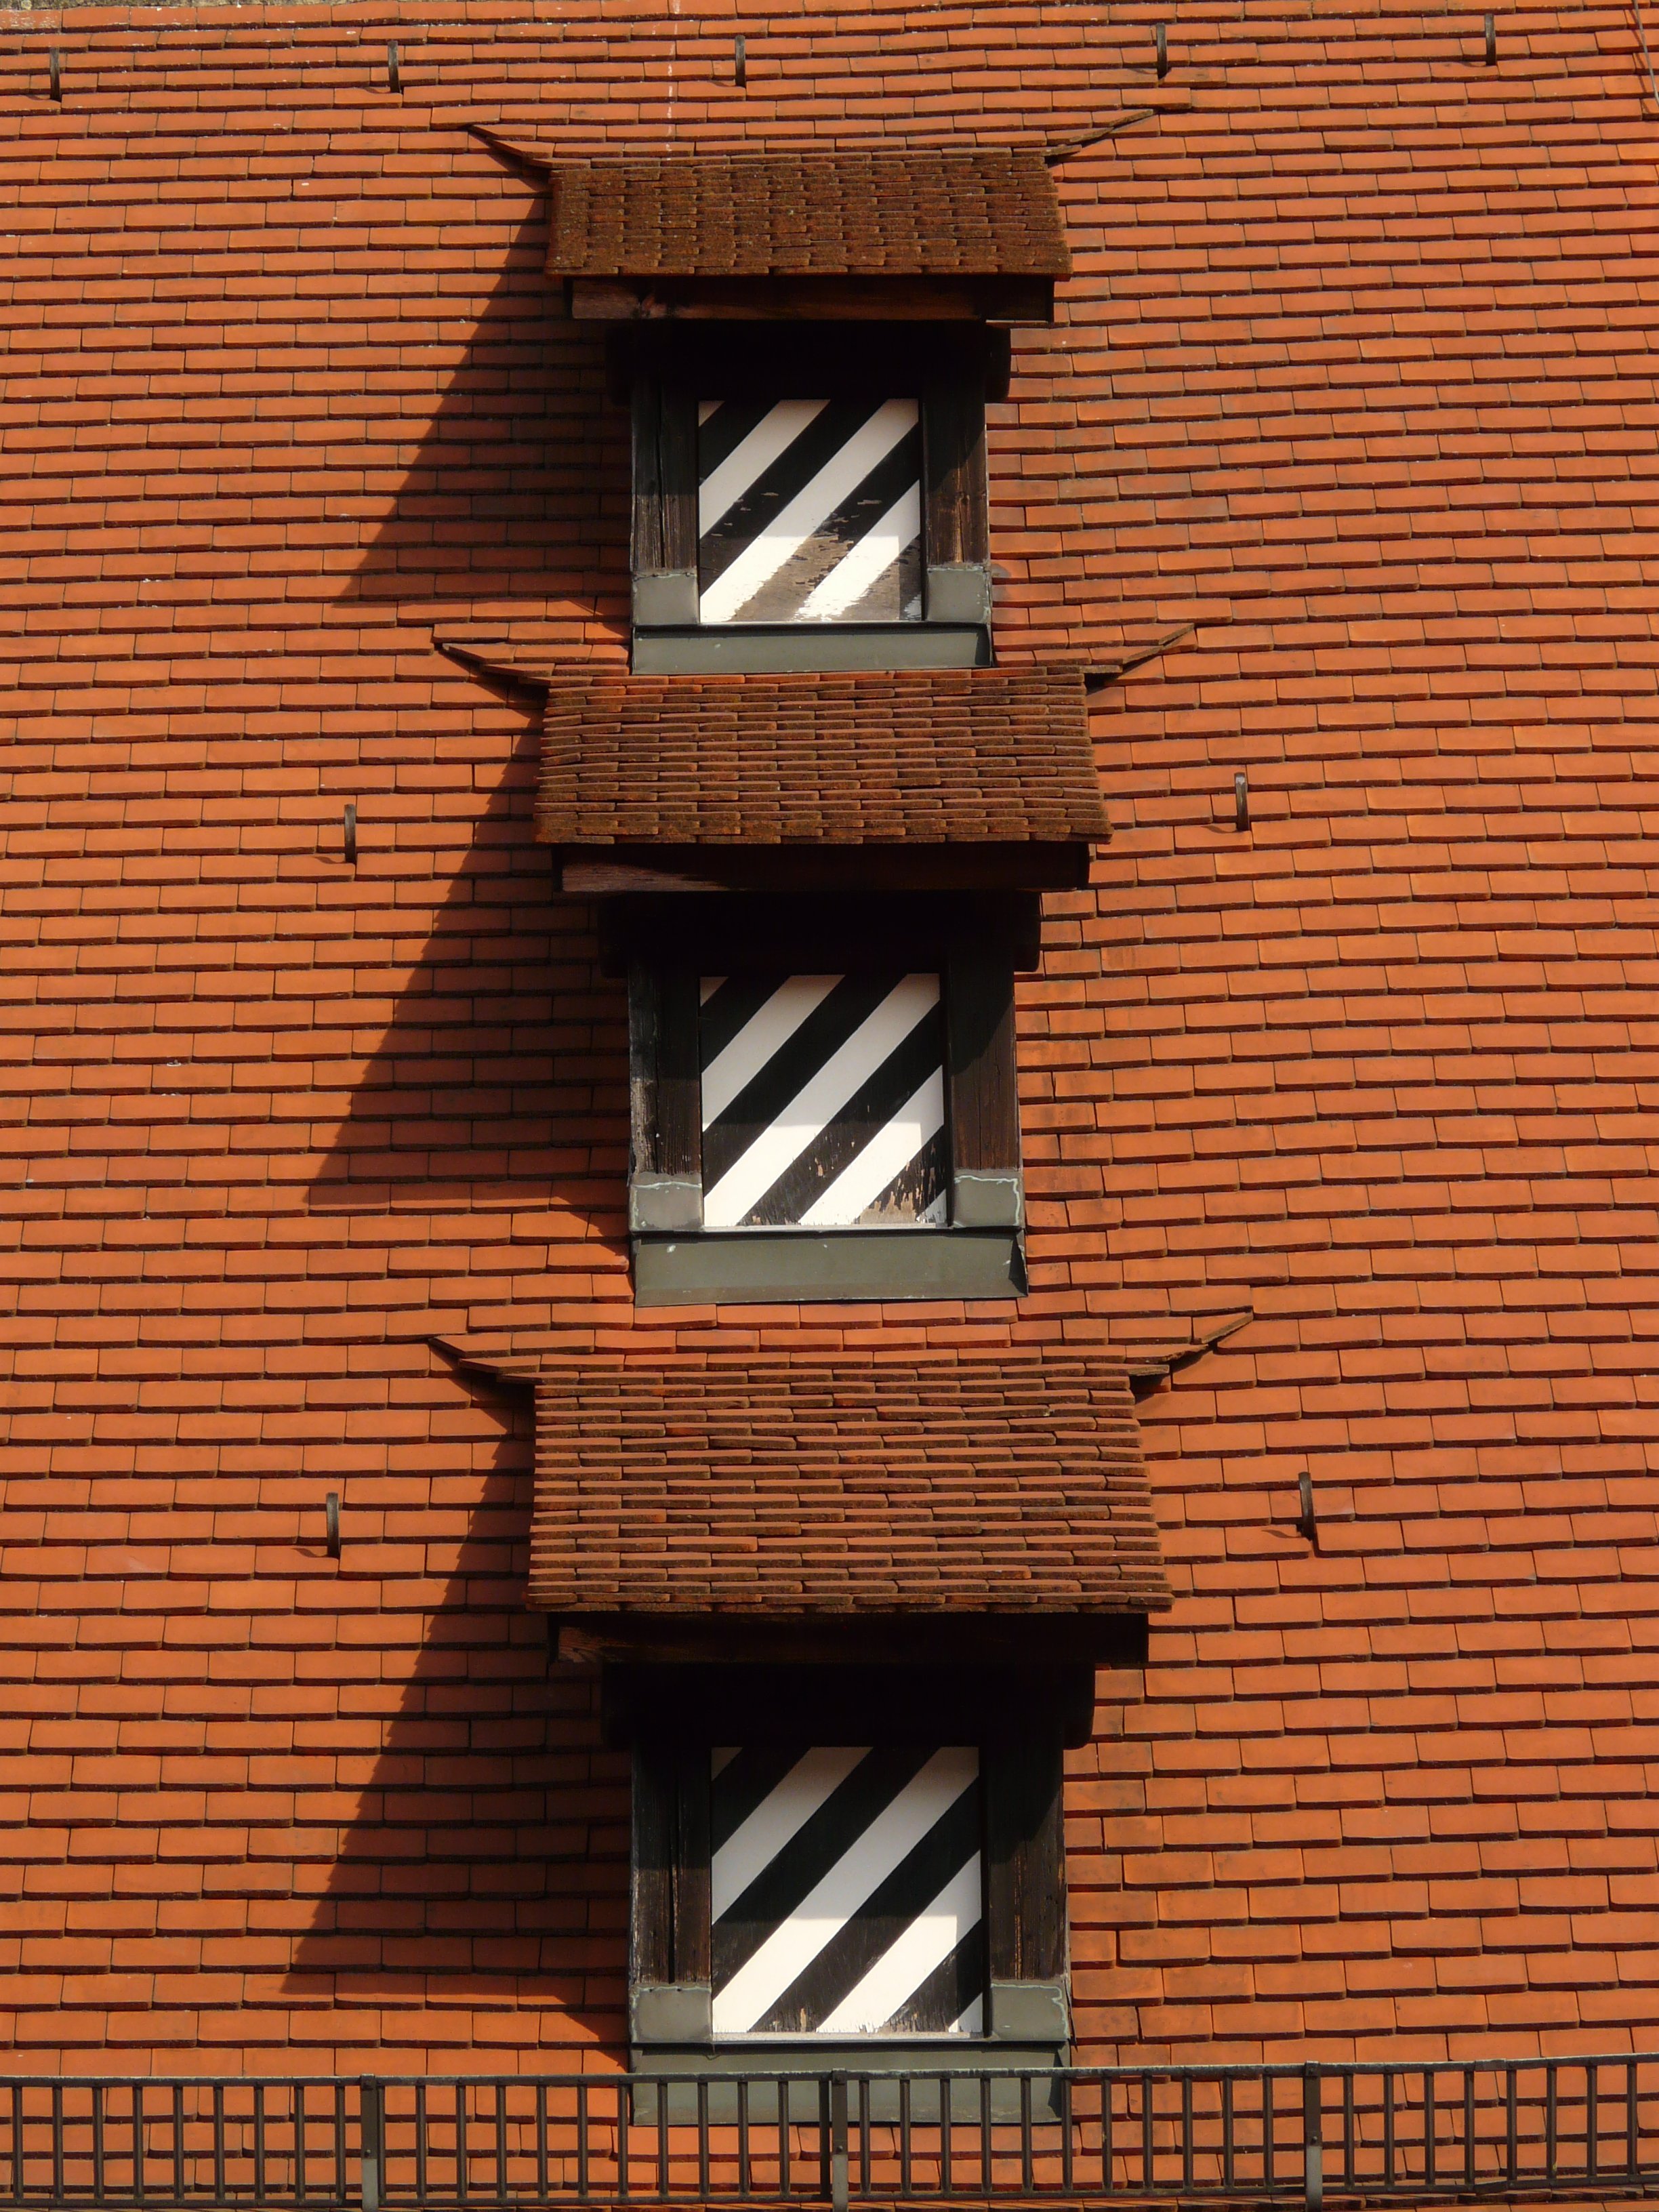
architecture, wood, house, window, roof, building, home, wall, red, facade, tile, brick, material, shutter, roofing, brickwork, siding, gable, window covering